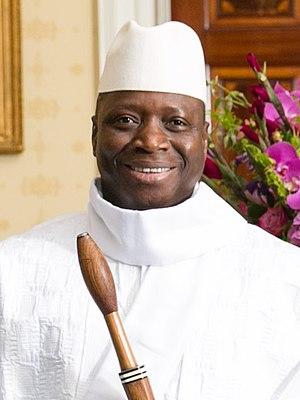
Voici la liste des chefs d'État de la Gambie depuis l'indépendance en 1965.